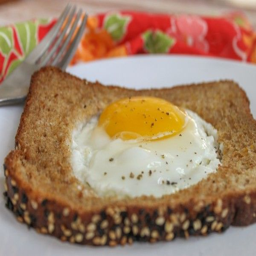
egg in a basket full